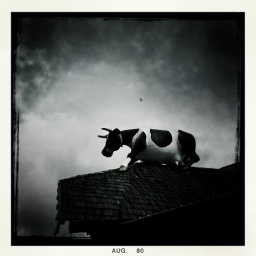
Plastic cow in the sky